National Institute for Mathematical Sciences

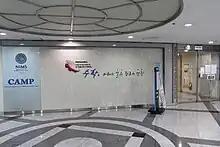
Indoor entrance to NIMS

The National Institute for Mathematical Sciences (NIMS) is a Korean government-funded mathematics research institute. Their work focuses both basic research and applied mathematics with industrial and medical applications. Founded in 2005, NIMS became an affiliated research institute of the Institute for Basic Science in 2012. After delays for multiple years, relocation is planned for late 2023. The vision of NIMS is to "attain a global top 10 competitiveness in industrial mathematics research by 2028".